Baava

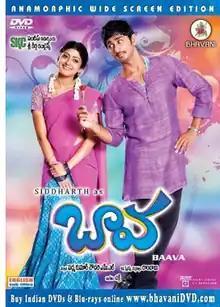
DVD cover

Baava ( "Brother-in-law") is a 2010 Indian Telugu-language romantic comedy-drama film, produced by M. L. Padma Kumar Chowdary on Sri Keerthi Creations banner and directed by Rambabu. The film stars Siddharth, Pranitha, and Rajendra Prasad. The music is composed by Chakri. It was remade in Bangladeshi Bengali as "Bhalobasar Rong" (2012).